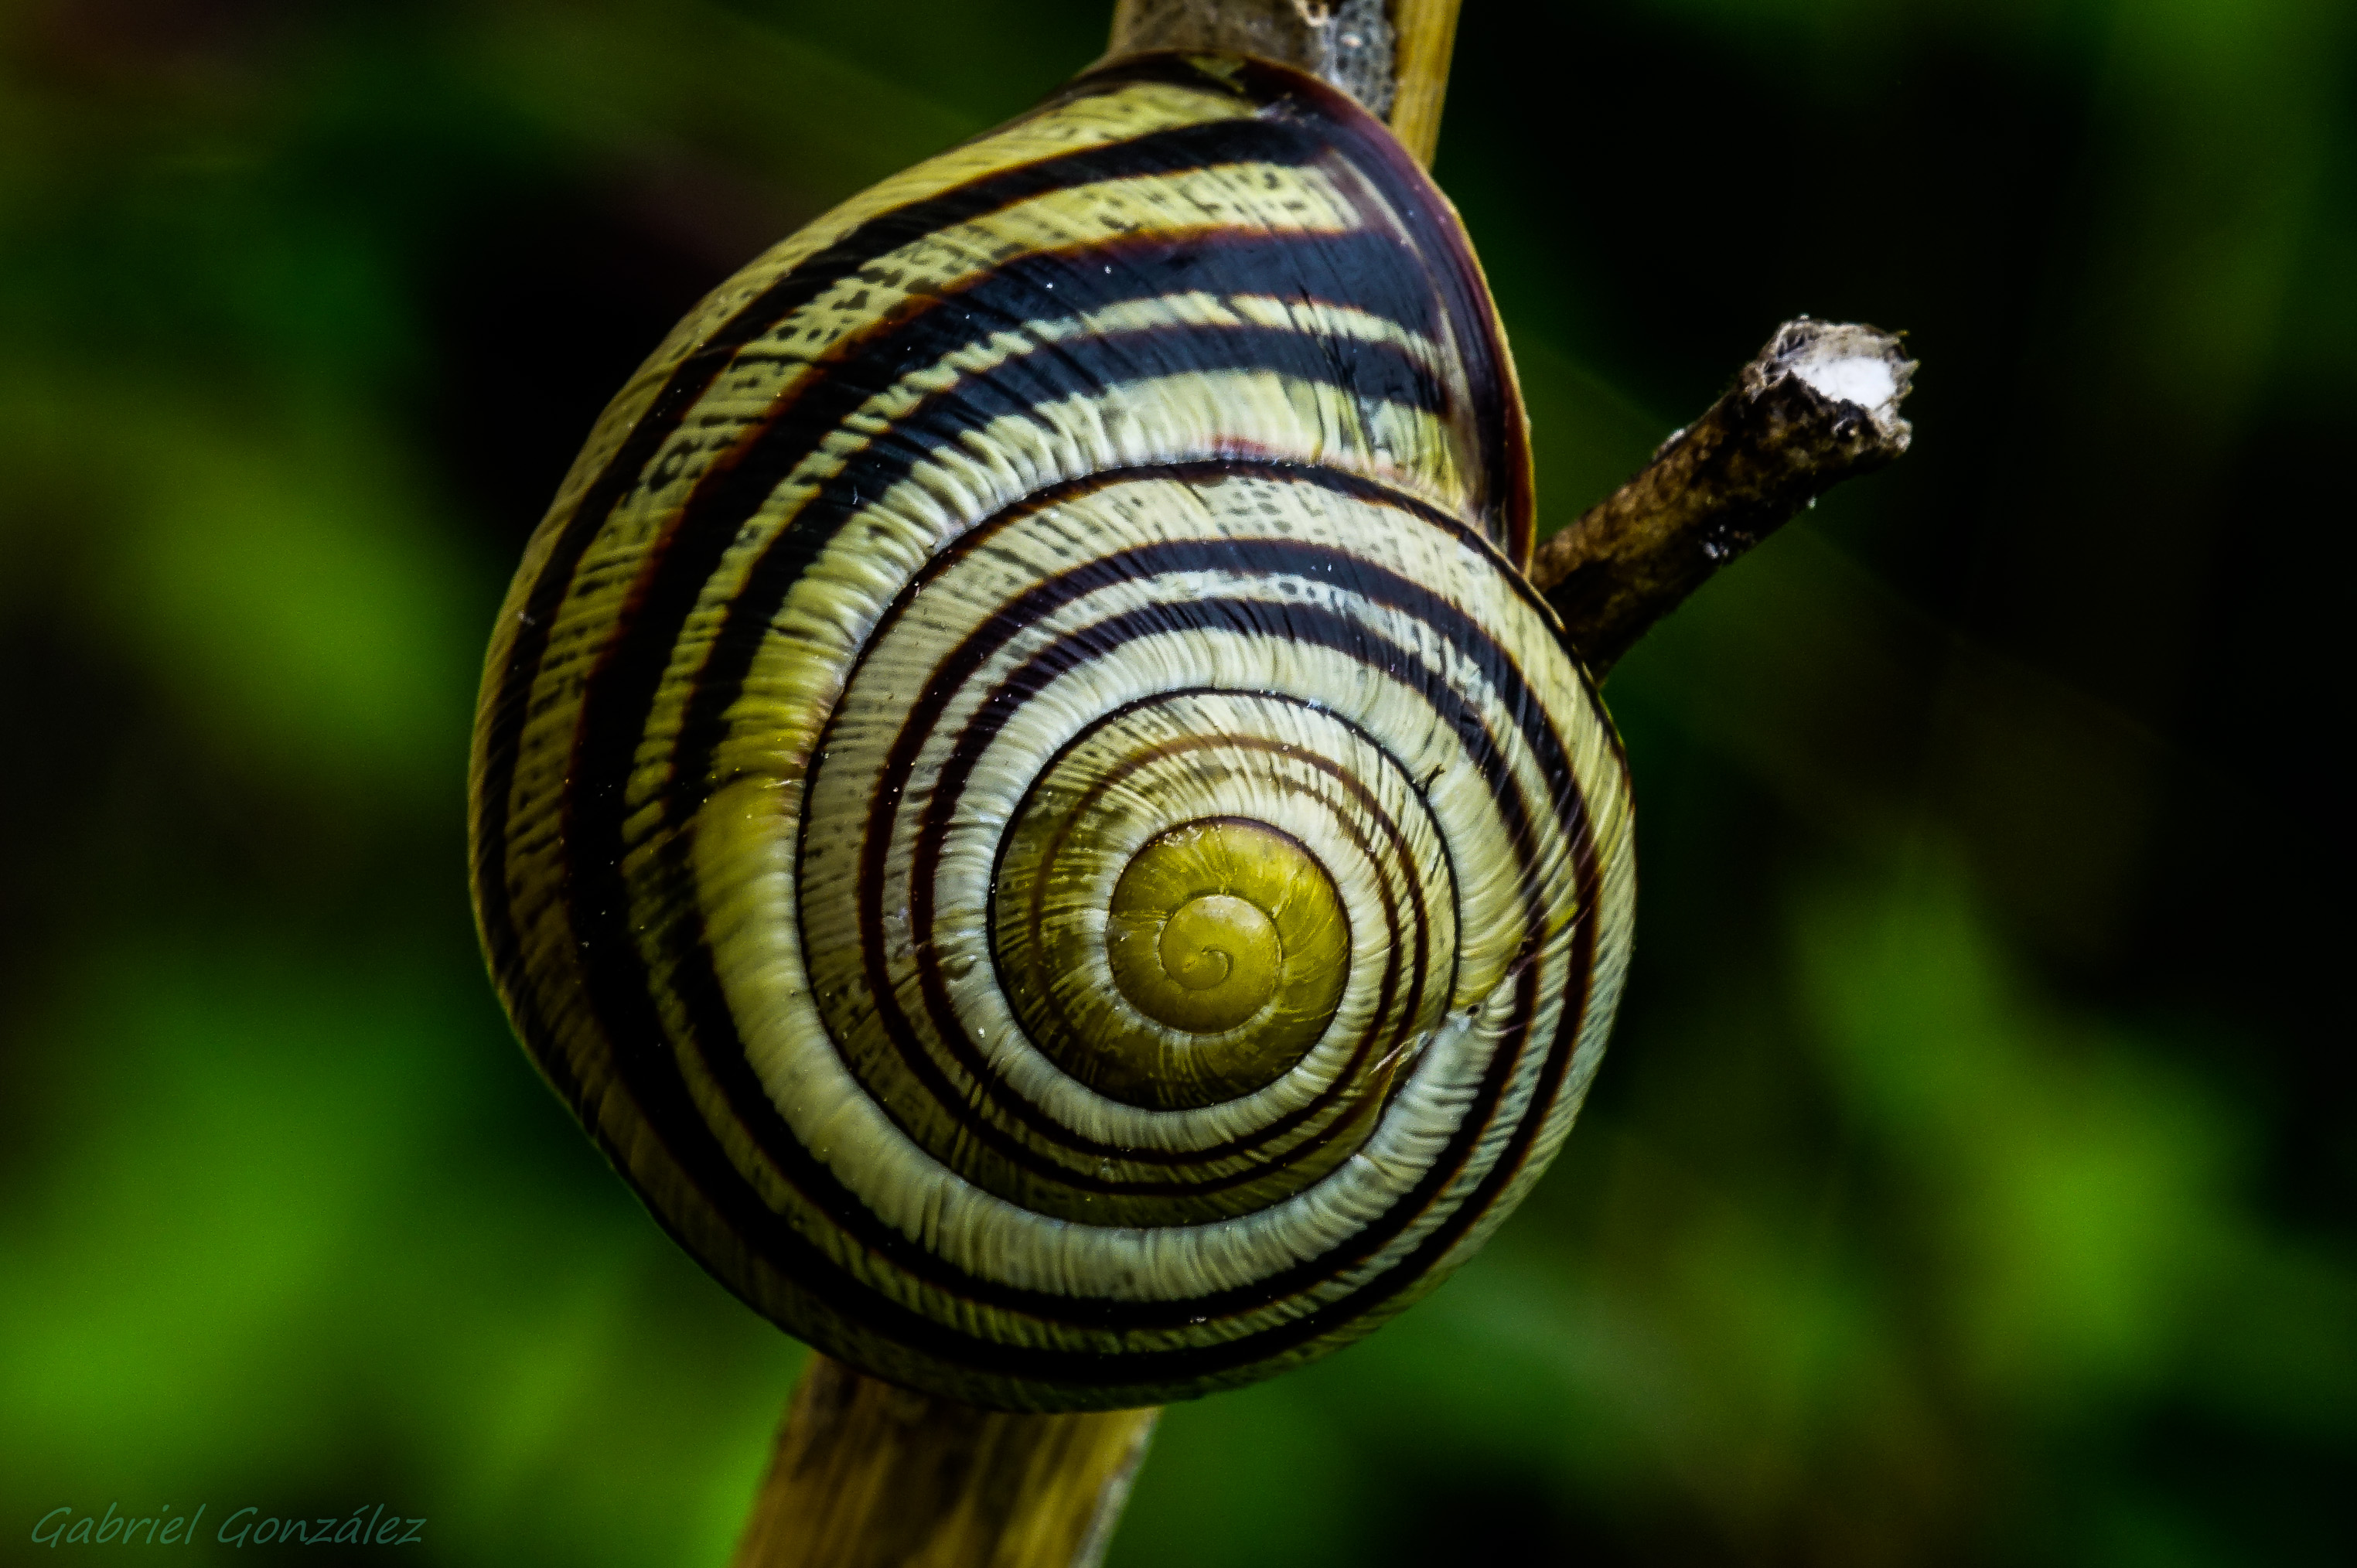
nature, photography, wildlife, green, macro, fauna, invertebrate, close up, snail, animals, naturaleza, galicia, escargot, espana, molluscs, ggl1, gaby1, xovesphoto, animales, sonyrx10, rx10, cangasdomorrazo, marumi, gphoto, xelodegalicia, marumidhc330, schnecken, macro photography, gabrielcoru a, cangasdomorrazogaliciaespa a, sea snail, plant stem, snails and slugs